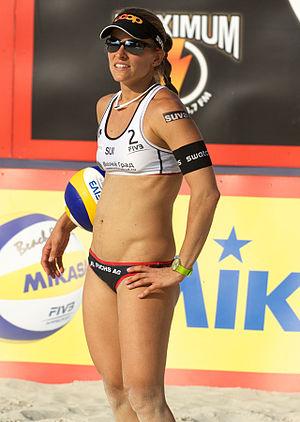
Nadine Zumkehr, née le 5 février 1985 à Frutigen, est une joueuse de beach-volley suisse.